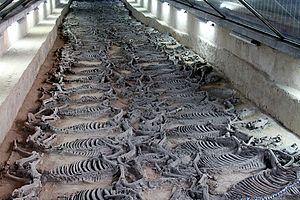
La période des Printemps et Automnes ou période Chunqiu désigne, dans l'histoire de Chine, la première partie de la dynastie des Zhou orientaux, c'est-à-dire une période allant d'environ 771 à 481/453 av. J.-C. Elle tire son nom des Annales des Printemps et Automnes, une chronique des événements survenus entre 722 et 481 av. J.-C. issue des scribes de l'État de Lu mais concernant aussi les autres États.
L'enterrement du cheval est la pratique consistant à enterrer un cheval. Il peut faire partie d'une cérémonie d'enterrement humain. L'enterrement des chevaux est pratiqué par de nombreux peuples Indo-Européens, ainsi que chez les Chinois et les Turcs. Cet acte indique la grande valeur des chevaux parmi ces cultures, et notamment à travers les cultes. Il fournit également de précieuses indications quant aux migrations des peuples cavaliers. La présence d'autres espèces animales domestiques est rare dans les tombes humaines ; en Angleterre par exemple, 31 tombes de chevaux ont été découvertes pour seulement une tombe à bovin, unique en Europe. La pratique de l'enterrement du cheval rejoint le culte plus large impliquant le sacrifice. Y sont également associées les tombes à char, lorsqu'un char entier, avec ou sans chevaux, est enterré avec la personne décédée.